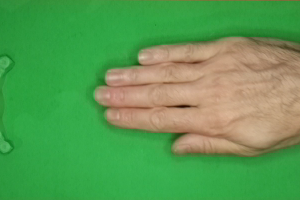
Label: paper